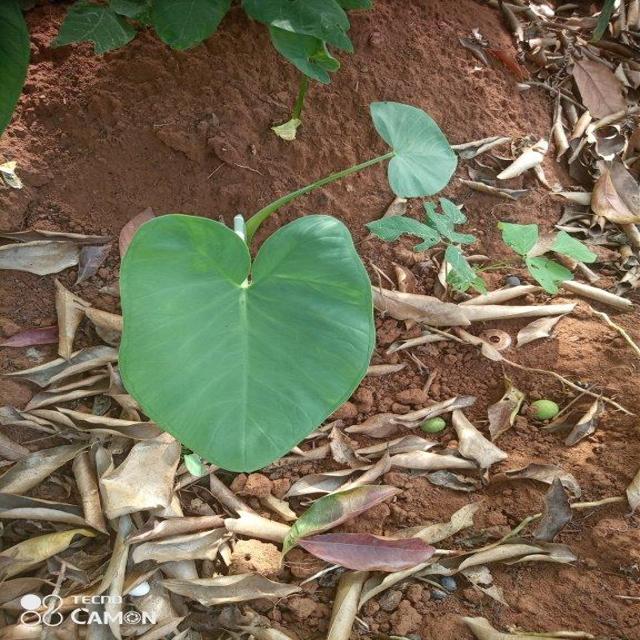
Label: Healthy